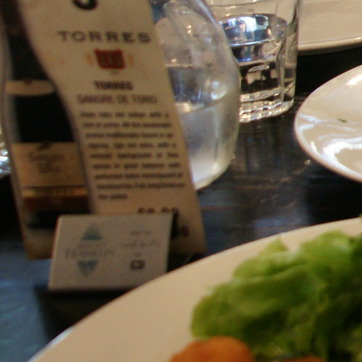
Material: paper